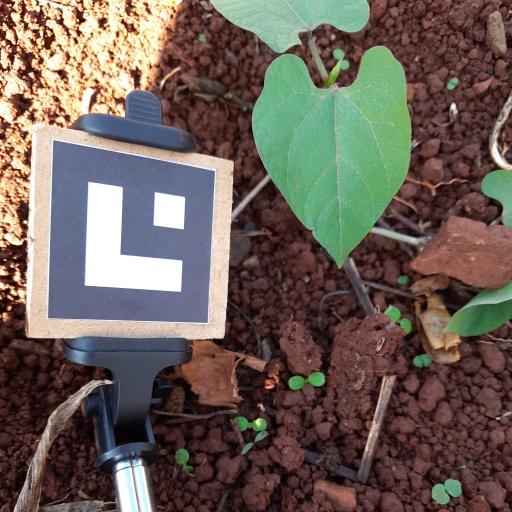
Observations: flat surface, no eating holes, under shade